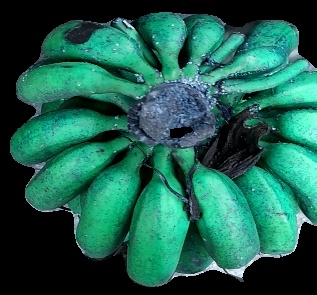
Variety: rasbale
Grade: grade3